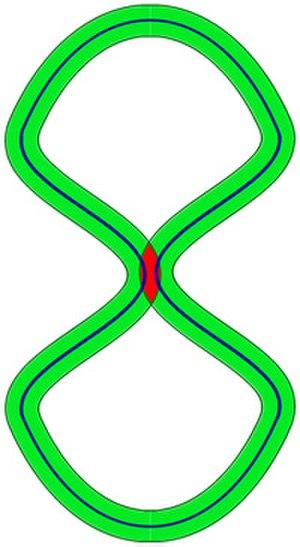
La formule polynomiale de l'expression du type C + B impose à ε de ne pas être trop grand. Cette figure illustre la première raison de cet état de fait.
En géométrie, la question de la longueur d'un arc est simple à concevoir. L'idée d'arc correspond à celle d'une ligne, ou d'une trajectoire d'un point dans un plan ou l'espace par exemple. Sa longueur peut être vue comme la distance parcourue par un point matériel suivant cette trajectoire ou encore comme la longueur d'un fil prenant exactement la place de cette ligne. La longueur d'un arc est, soit un nombre positif, soit l'infini.